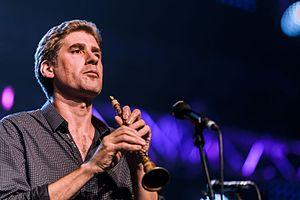
Création du duo Hamon Martin avec l'Orchestre Symphonique de Bretagne à l'occasion du grand fest-noz du festival Yaouank le 19 novembre 2016 au MusikHall du Parc Expo de Rennes.
Erwan Hamon, né à Plessé, en Loire-Atlantique en 1978, est un musicien breton. Il joue de la bombarde et de la flûte traversière en bois, dans le duo Hamon-Martin, devenu Hamon Martin Quintet en 2001. Il jouait aussi avec le groupe Skeduz depuis 2007 et Katé-mé de 2001 à 2010.
Le prix musical Produit en Bretagne, dénommé grand prix du disque Produit en Bretagne jusqu'en 2015, est un concours musical annuel organisé par la marque collective Produit en Bretagne depuis 1998. Il concerne les disques autoproduits ou produits par des sociétés installées en Bretagne et est ouvert à tous style musical. Il a pour objectif de mettre en avant la qualité et la diversité de la production musicale en Bretagne. Les albums, classés en plusieurs catégories, sont élus par un jury et par les internautes depuis 2016.